Chambley-Bussières Air Base

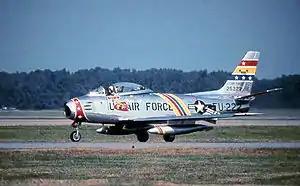
North American F-86F-35-NA Sabre Serial 52-5222 of the 72d Fighter-Bomber Squadron. The aircraft has been restored and is painted in the Wing Commander's motif, with blue, yellow and red striping.

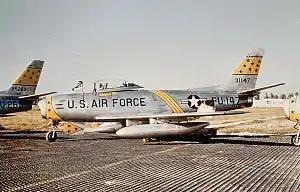
North American F-86F-35-NA Sabre Serial 53-1147 of the 21st FBW. Note the aircraft is parked on temporary steel planking, when the parking apron of Chambley was still unfinished.

The first USAF unit to use Chambley AB was the 21st Fighter-Bomber Wing, being transferred from George AFB, California. The wing's deployment to France had to be carried out in stages. Four echelons of wing personnel variously traveled by train, ship, and air to reach Chambley between November 1954 and January 1955. The 21 FBW officially established its headquarters at Chambley on 12 December 1954. The 21 FBW consisted of three squadrons, the 72d, 416th and 531st Fighter-Bomber Squadrons, equipped with the F-86F Sabre.